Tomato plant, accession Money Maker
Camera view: horizontal (90 deg, fisheye); turntable rotation: 60 degrees
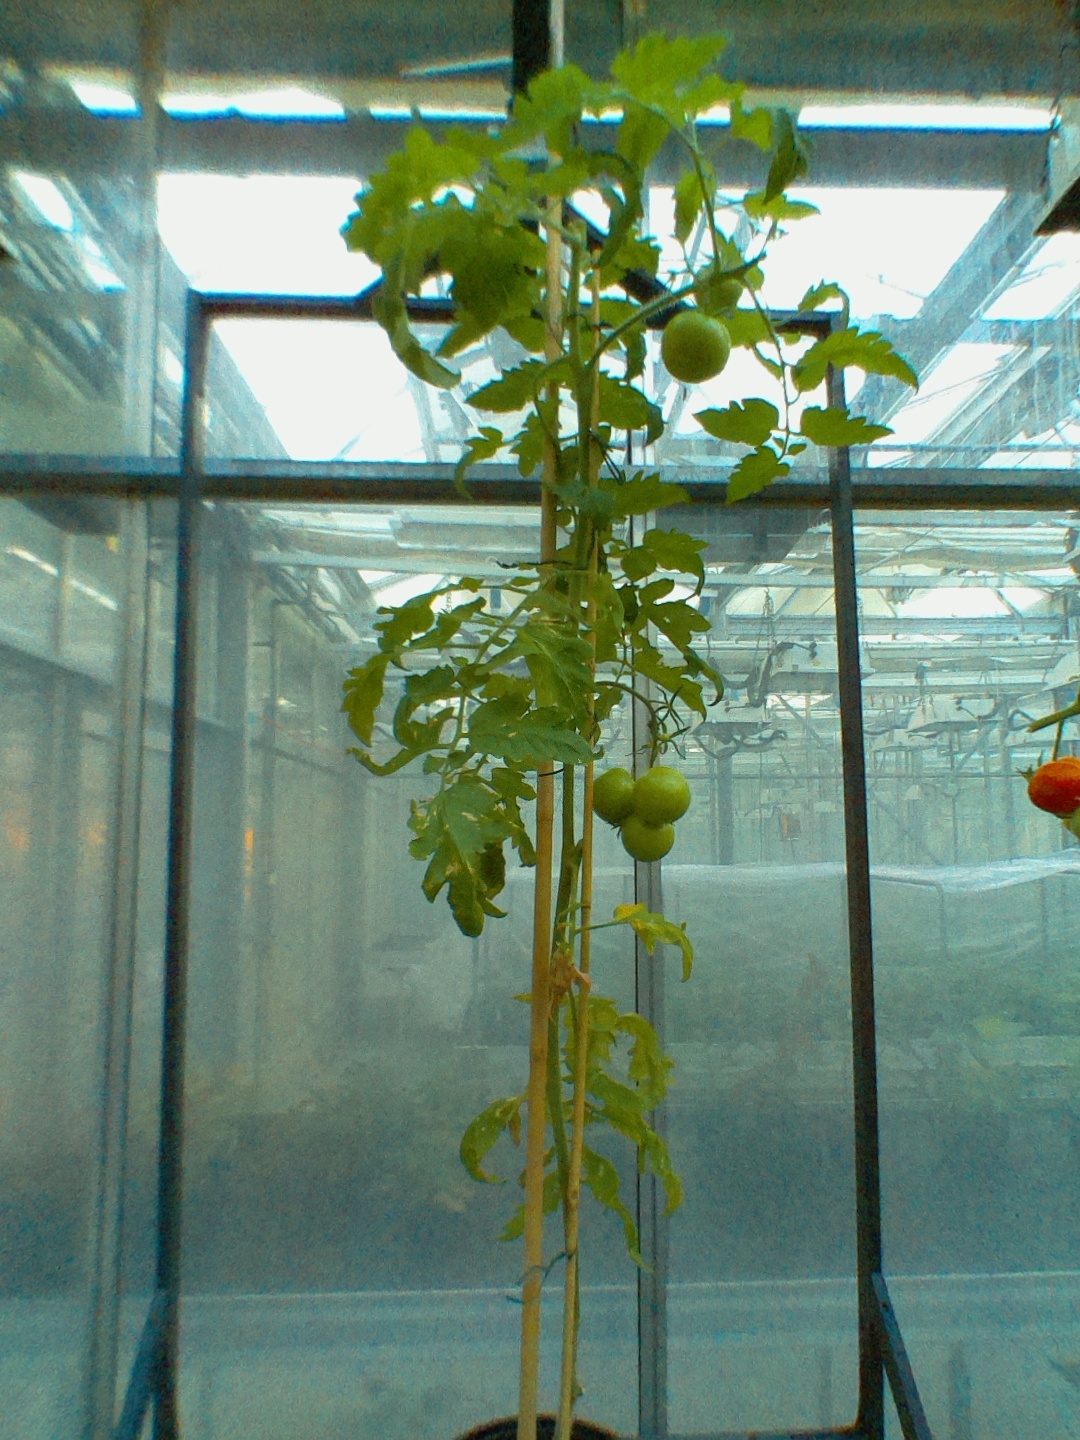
BBCH growth stage 79: 90% -100% of final fruit size